Gorée

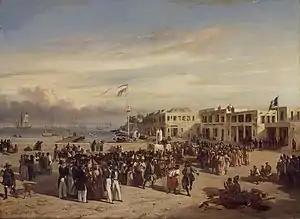
Artist representation of Gorée in 1842

There is some textual evidence that states that the Dutch purchased the island from the chief of Dakar or from local fisherman on the island. While there is little archaeological evidence of this transaction, all European deposits are relatively abundant. On Gorée there are four distinct deposits found through excavation and testing. The first kinds of deposition are located on the northwestern and western part of the island, and were typically three metres of domestic debris and shell midden. Surrounding the area that was once Fort Nassau, these depositions were determined in correlation with Fort Nassau activity, which was seen to be relatively unfluctuating.